Terence Hildner

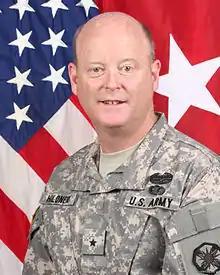
Brigadier General Terence J. Hildner

Brigadier General Terence John Hildner (February 20, 1962 – February 3, 2012) was a United States Army General Officer who served as commander of the 13th Sustainment Command (Expeditionary) from 2010 until his death in 2012. He is the second highest-ranking American officer to die while serving in the war in Afghanistan.